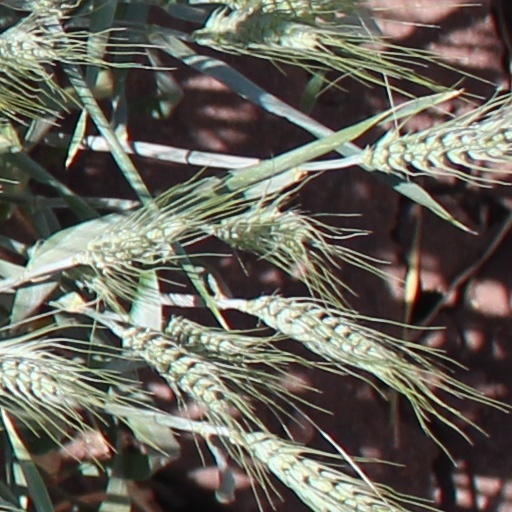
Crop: wheat